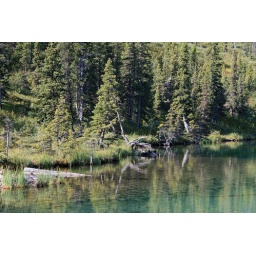
Crystal clear water in Muncho Lake.